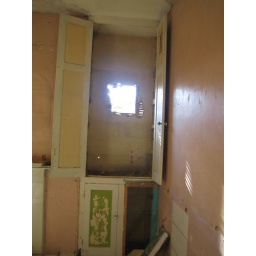
hole in bathroom wall